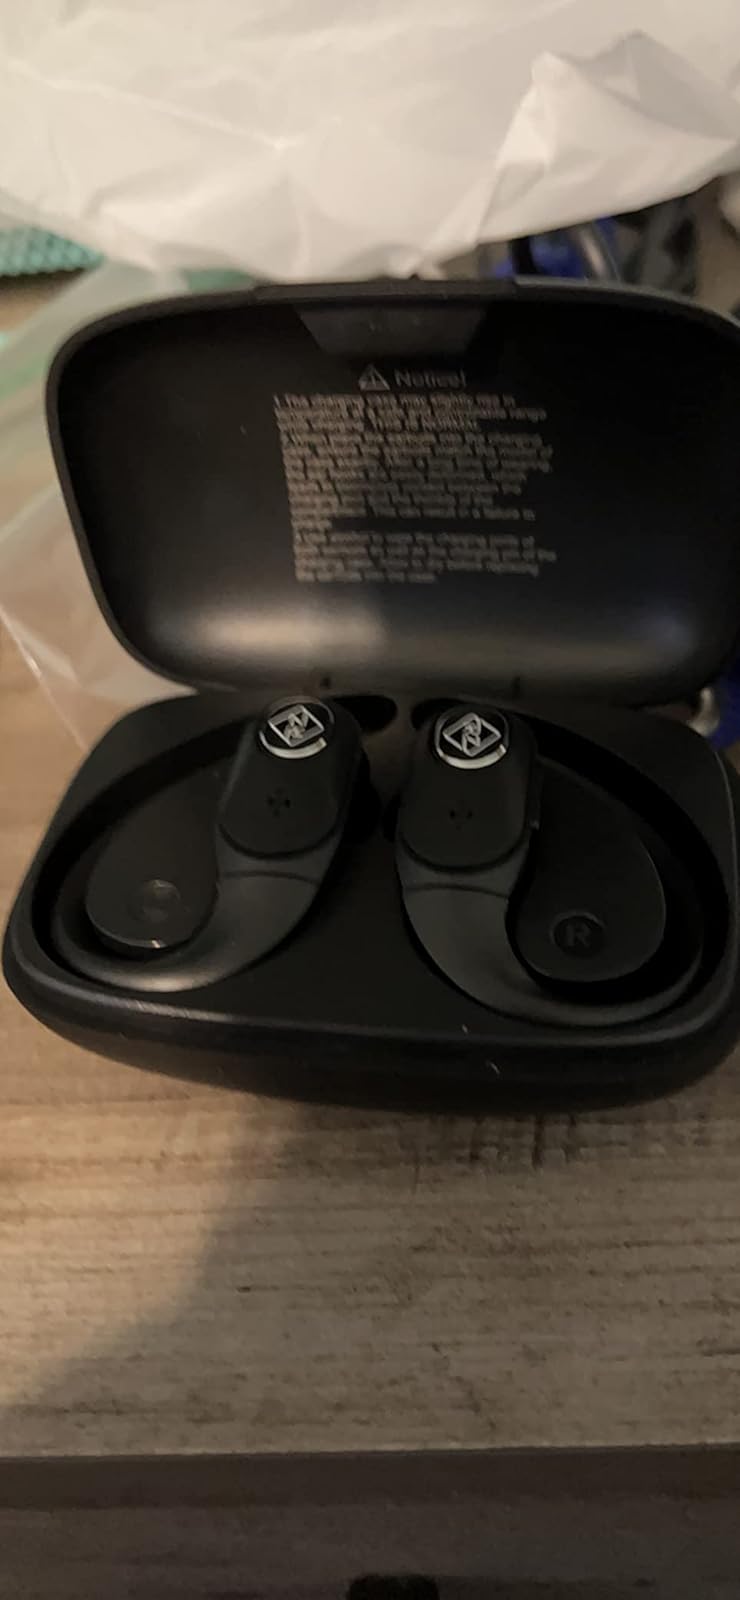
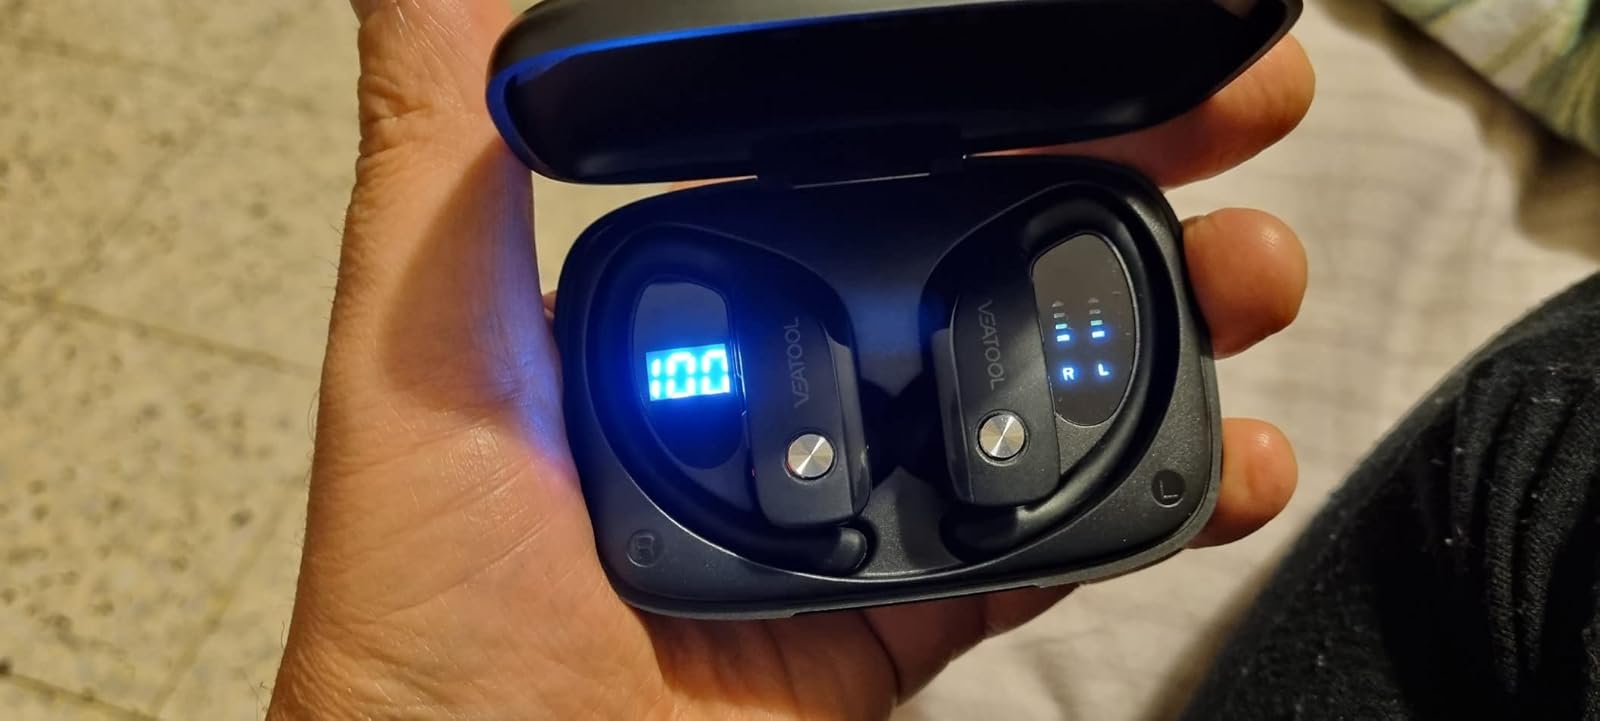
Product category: earbuds
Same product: no